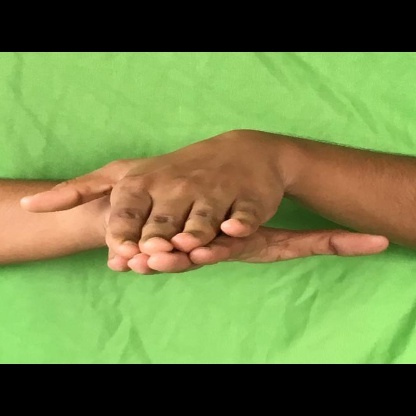
Mudra: Matsya